Madeleine of Valois

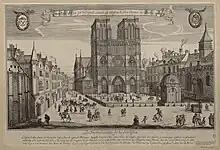
Notre-Dame de Paris and its environs, known as the Parvis, Jean Marot, 17th century

In preparation for the wedding, Francis I bought clothes and furnishings for Madeleine; jewels and gold chains were supplied by Regnault Danet, linen and cloths by Marie de Genevoise and Phillipe Savelon, clothes by the tailors Marceau Goursault and Charles Lacquait, veils by Jean Guesdon, and trimmings by Victor de Laval, who also made passementerie for a bed that Francis gave the couple. The goldsmith Thibault Hotman made silver plate for Madeleine. The merchants of the royal "argenterie", René Tardif and Robert Fichepain supplied silks and woollen cloth. A quantity of gold and silver trimmings for embroidering the clothes of Madeleine and her ladies were ordered from Baptiste Dalverge, a wire-drawer. A platform walkway was constructed from the Bishop's Palace to Notre-Dame de Paris.